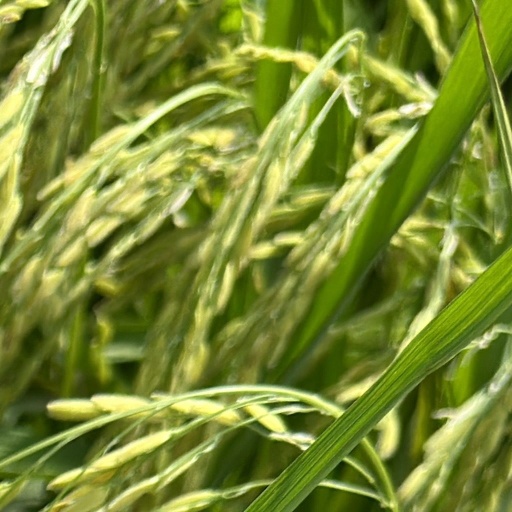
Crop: rice